Ferrol, Spain

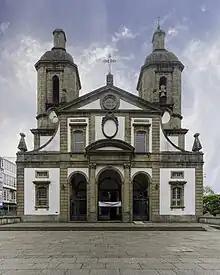
Co-Cathedral of Saint Julian

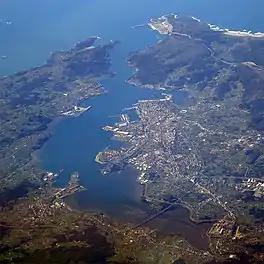
Aerial view of the city (2009)

The Royal Dockyards of A Graña and Ferrol, built between 1726 and 1783, produced ships protected with copper sheets from the rolling mills of Xubia. In 1772, The Spanish Royal Academy of Naval Engineers of Ferrol, the first such academy in Spain, was created. For the most laborious work, six hundred galley slaves were employed in the harbour.